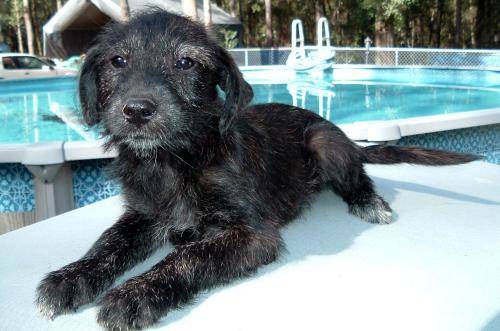
Label: dog